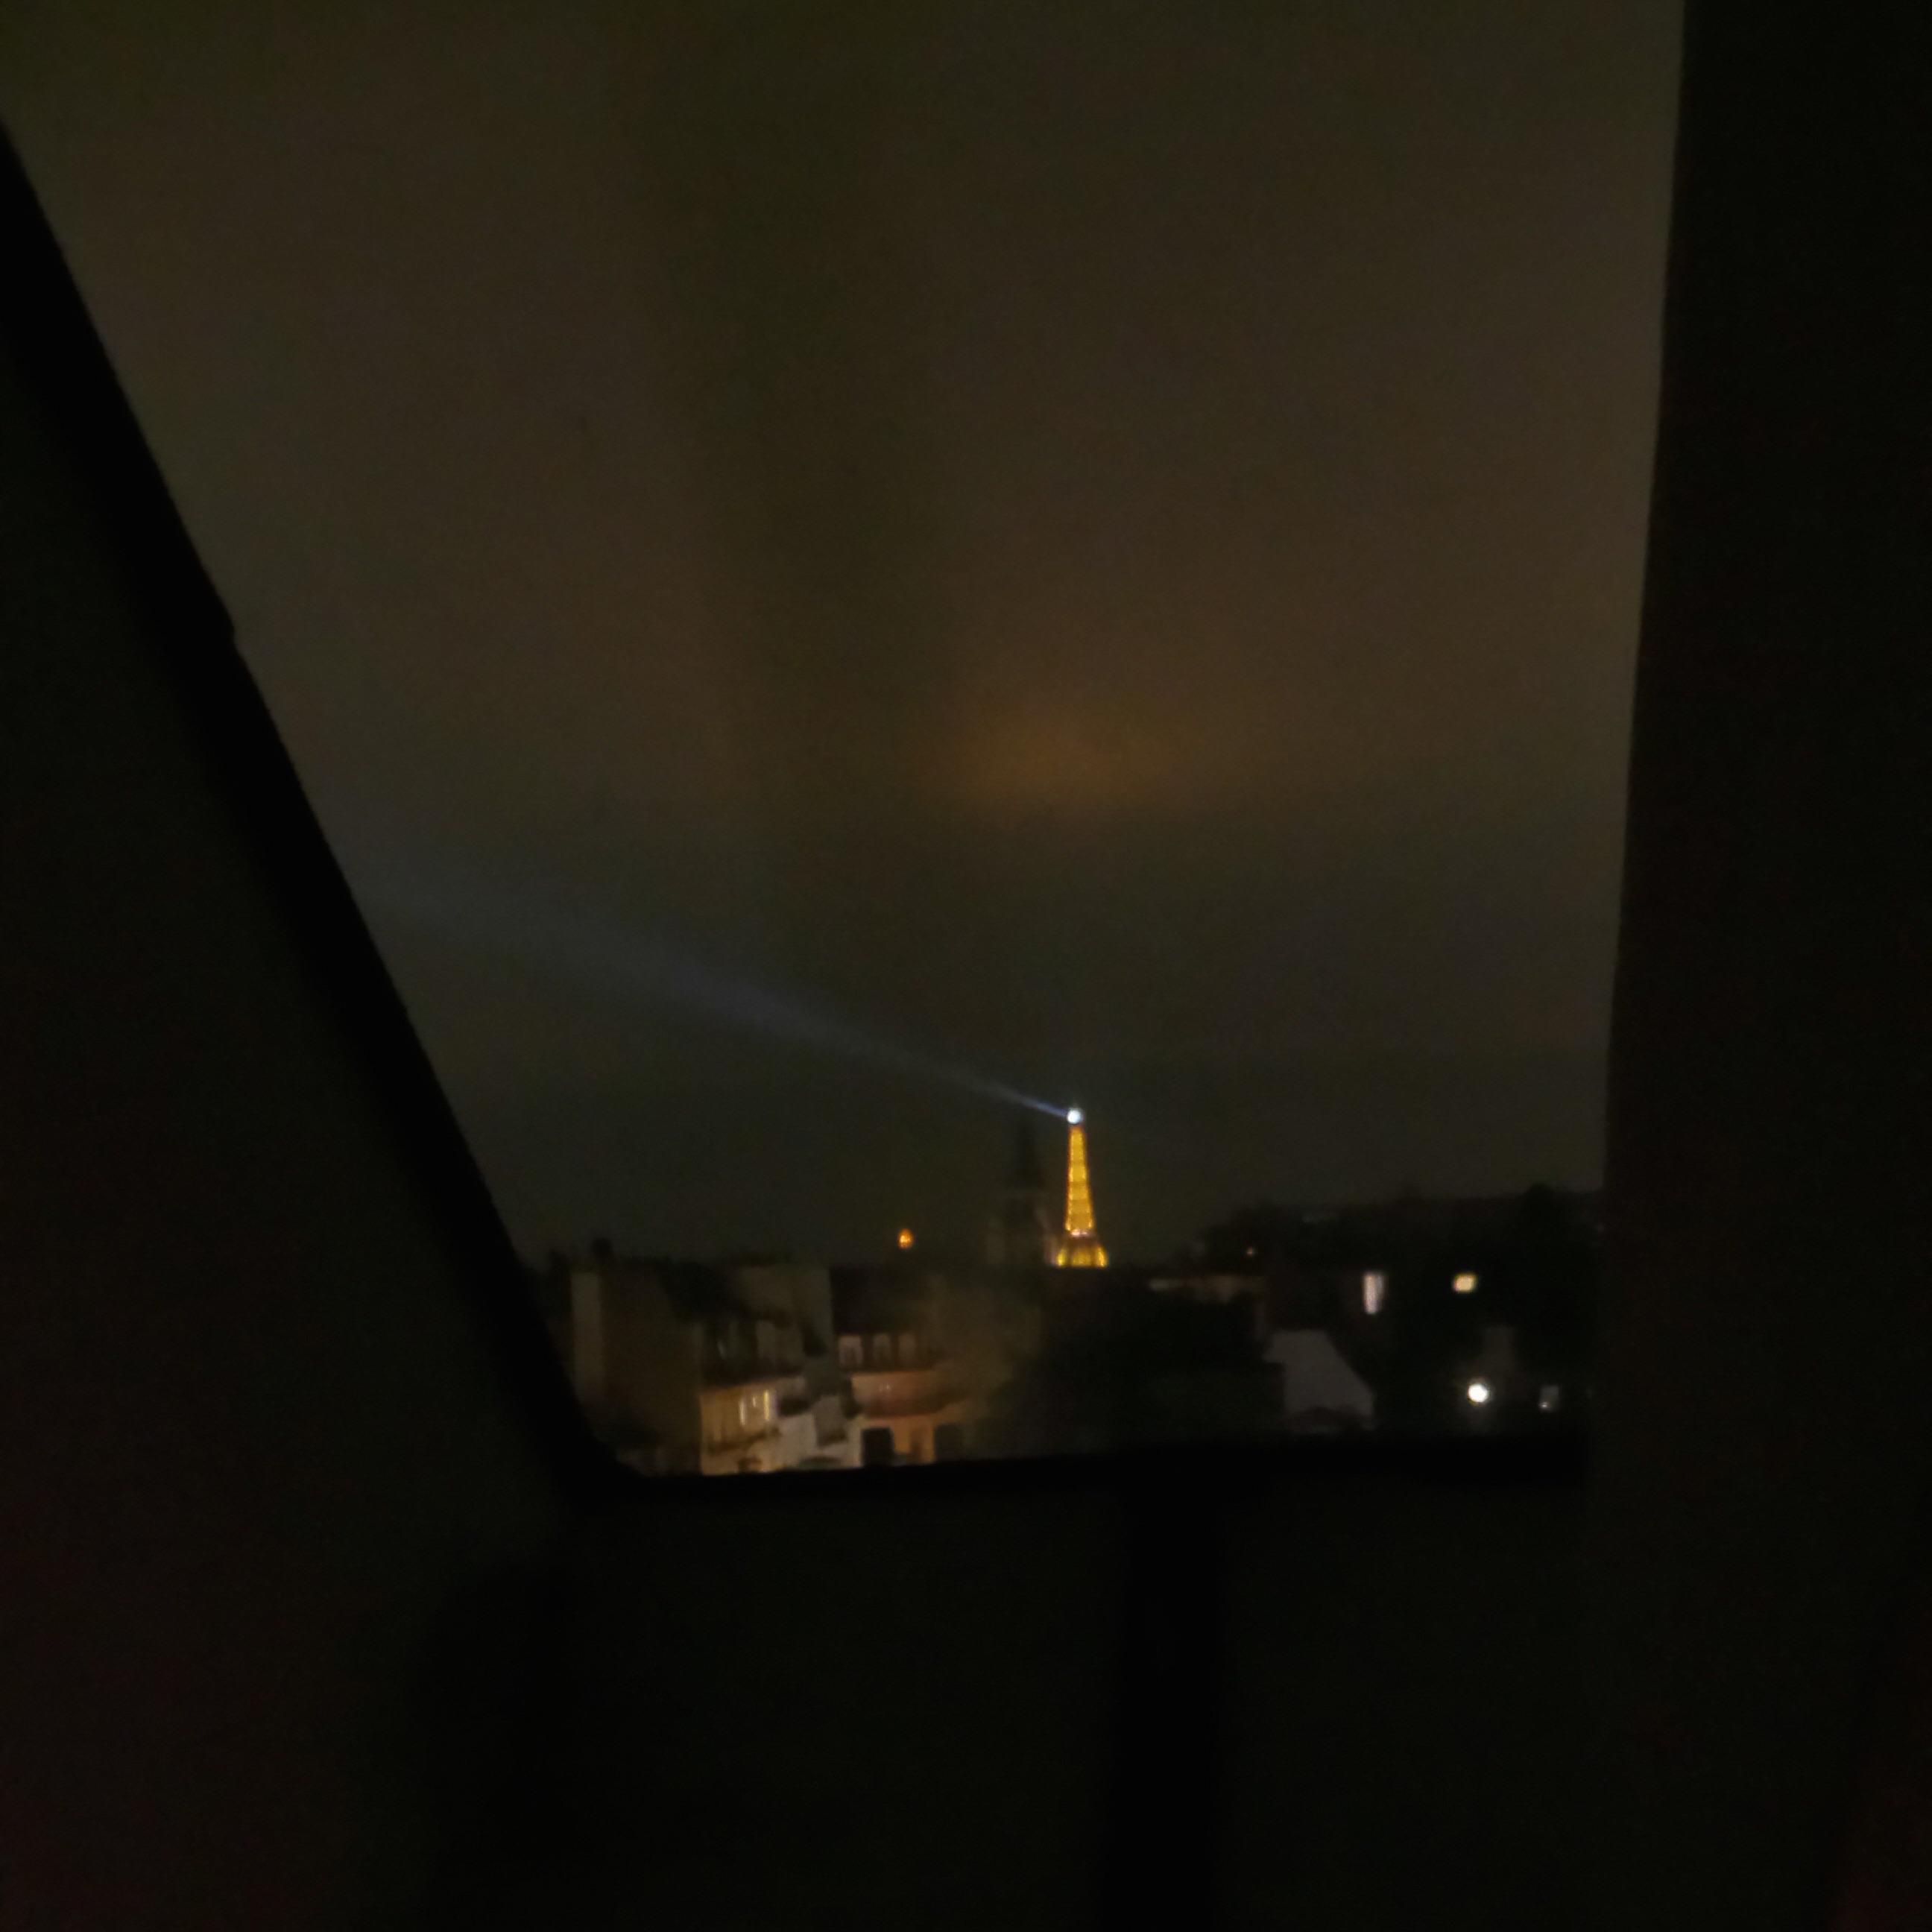
light, night, atmosphere, darkness, street light, lighting